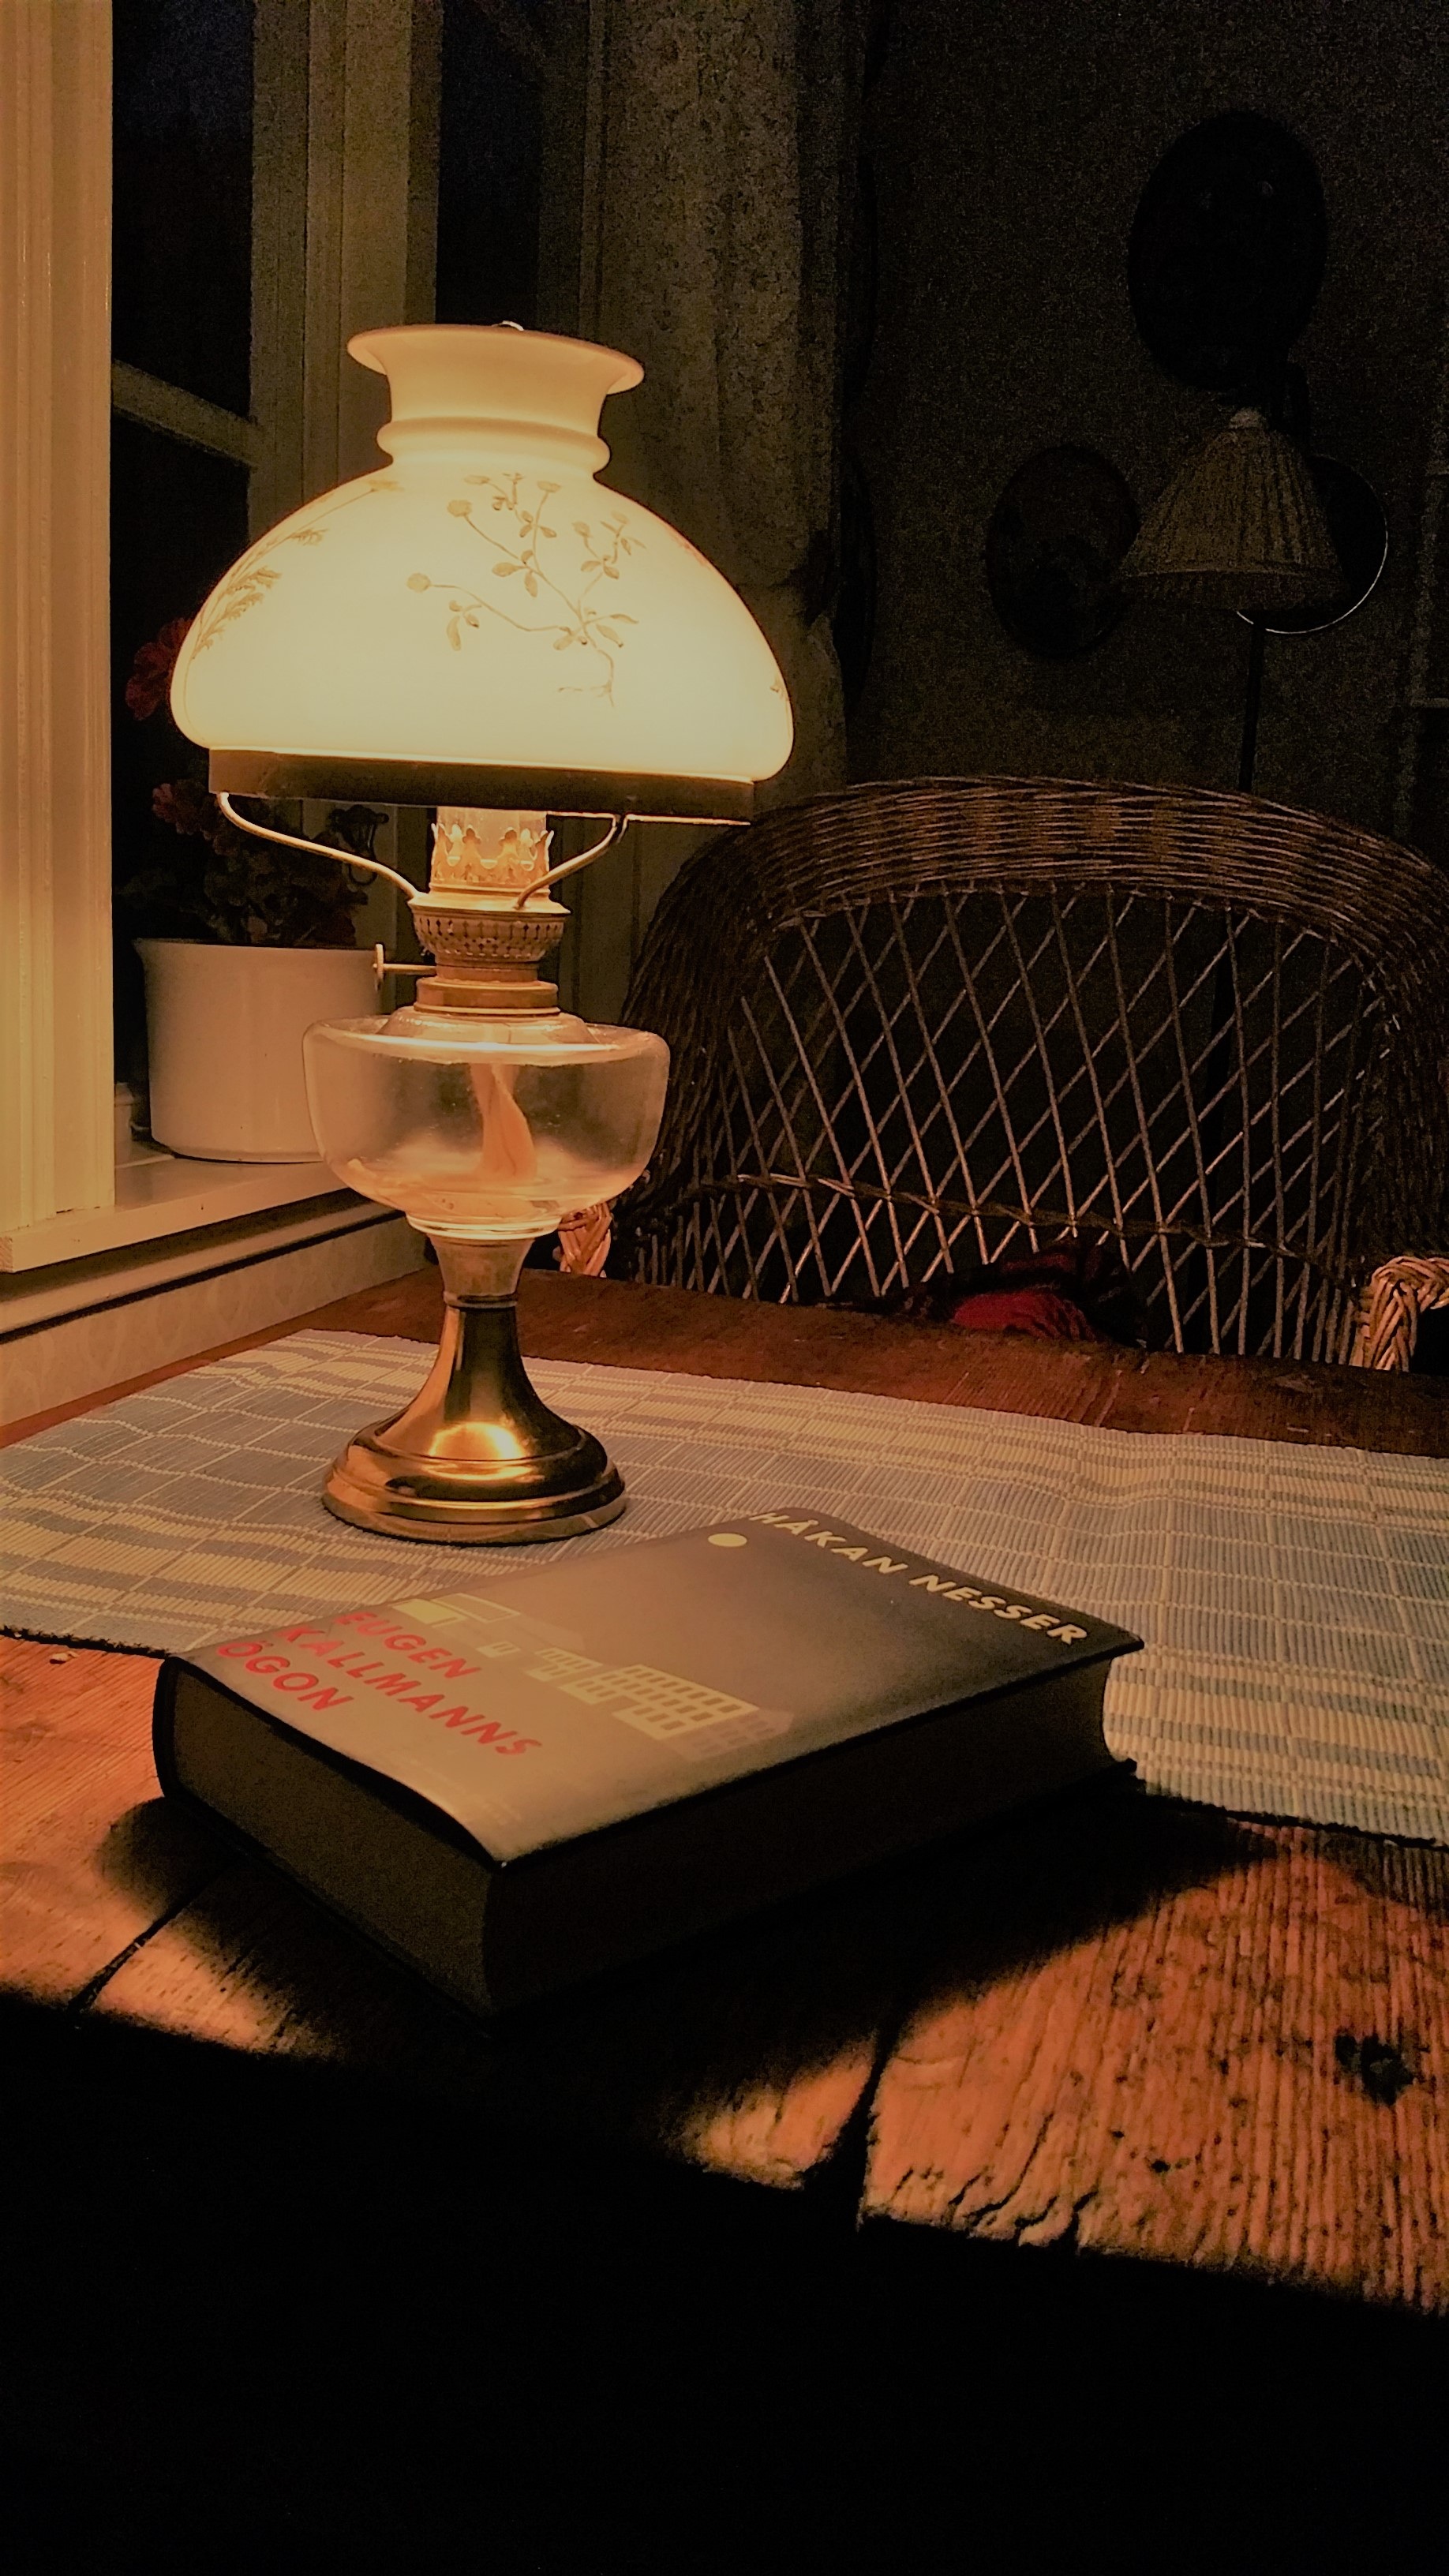
table, book, light, wood, reading, holiday, darkness, furniture, lighting, art, relaxation, design, image, tourist attraction, shape, torp, paraffin lamp